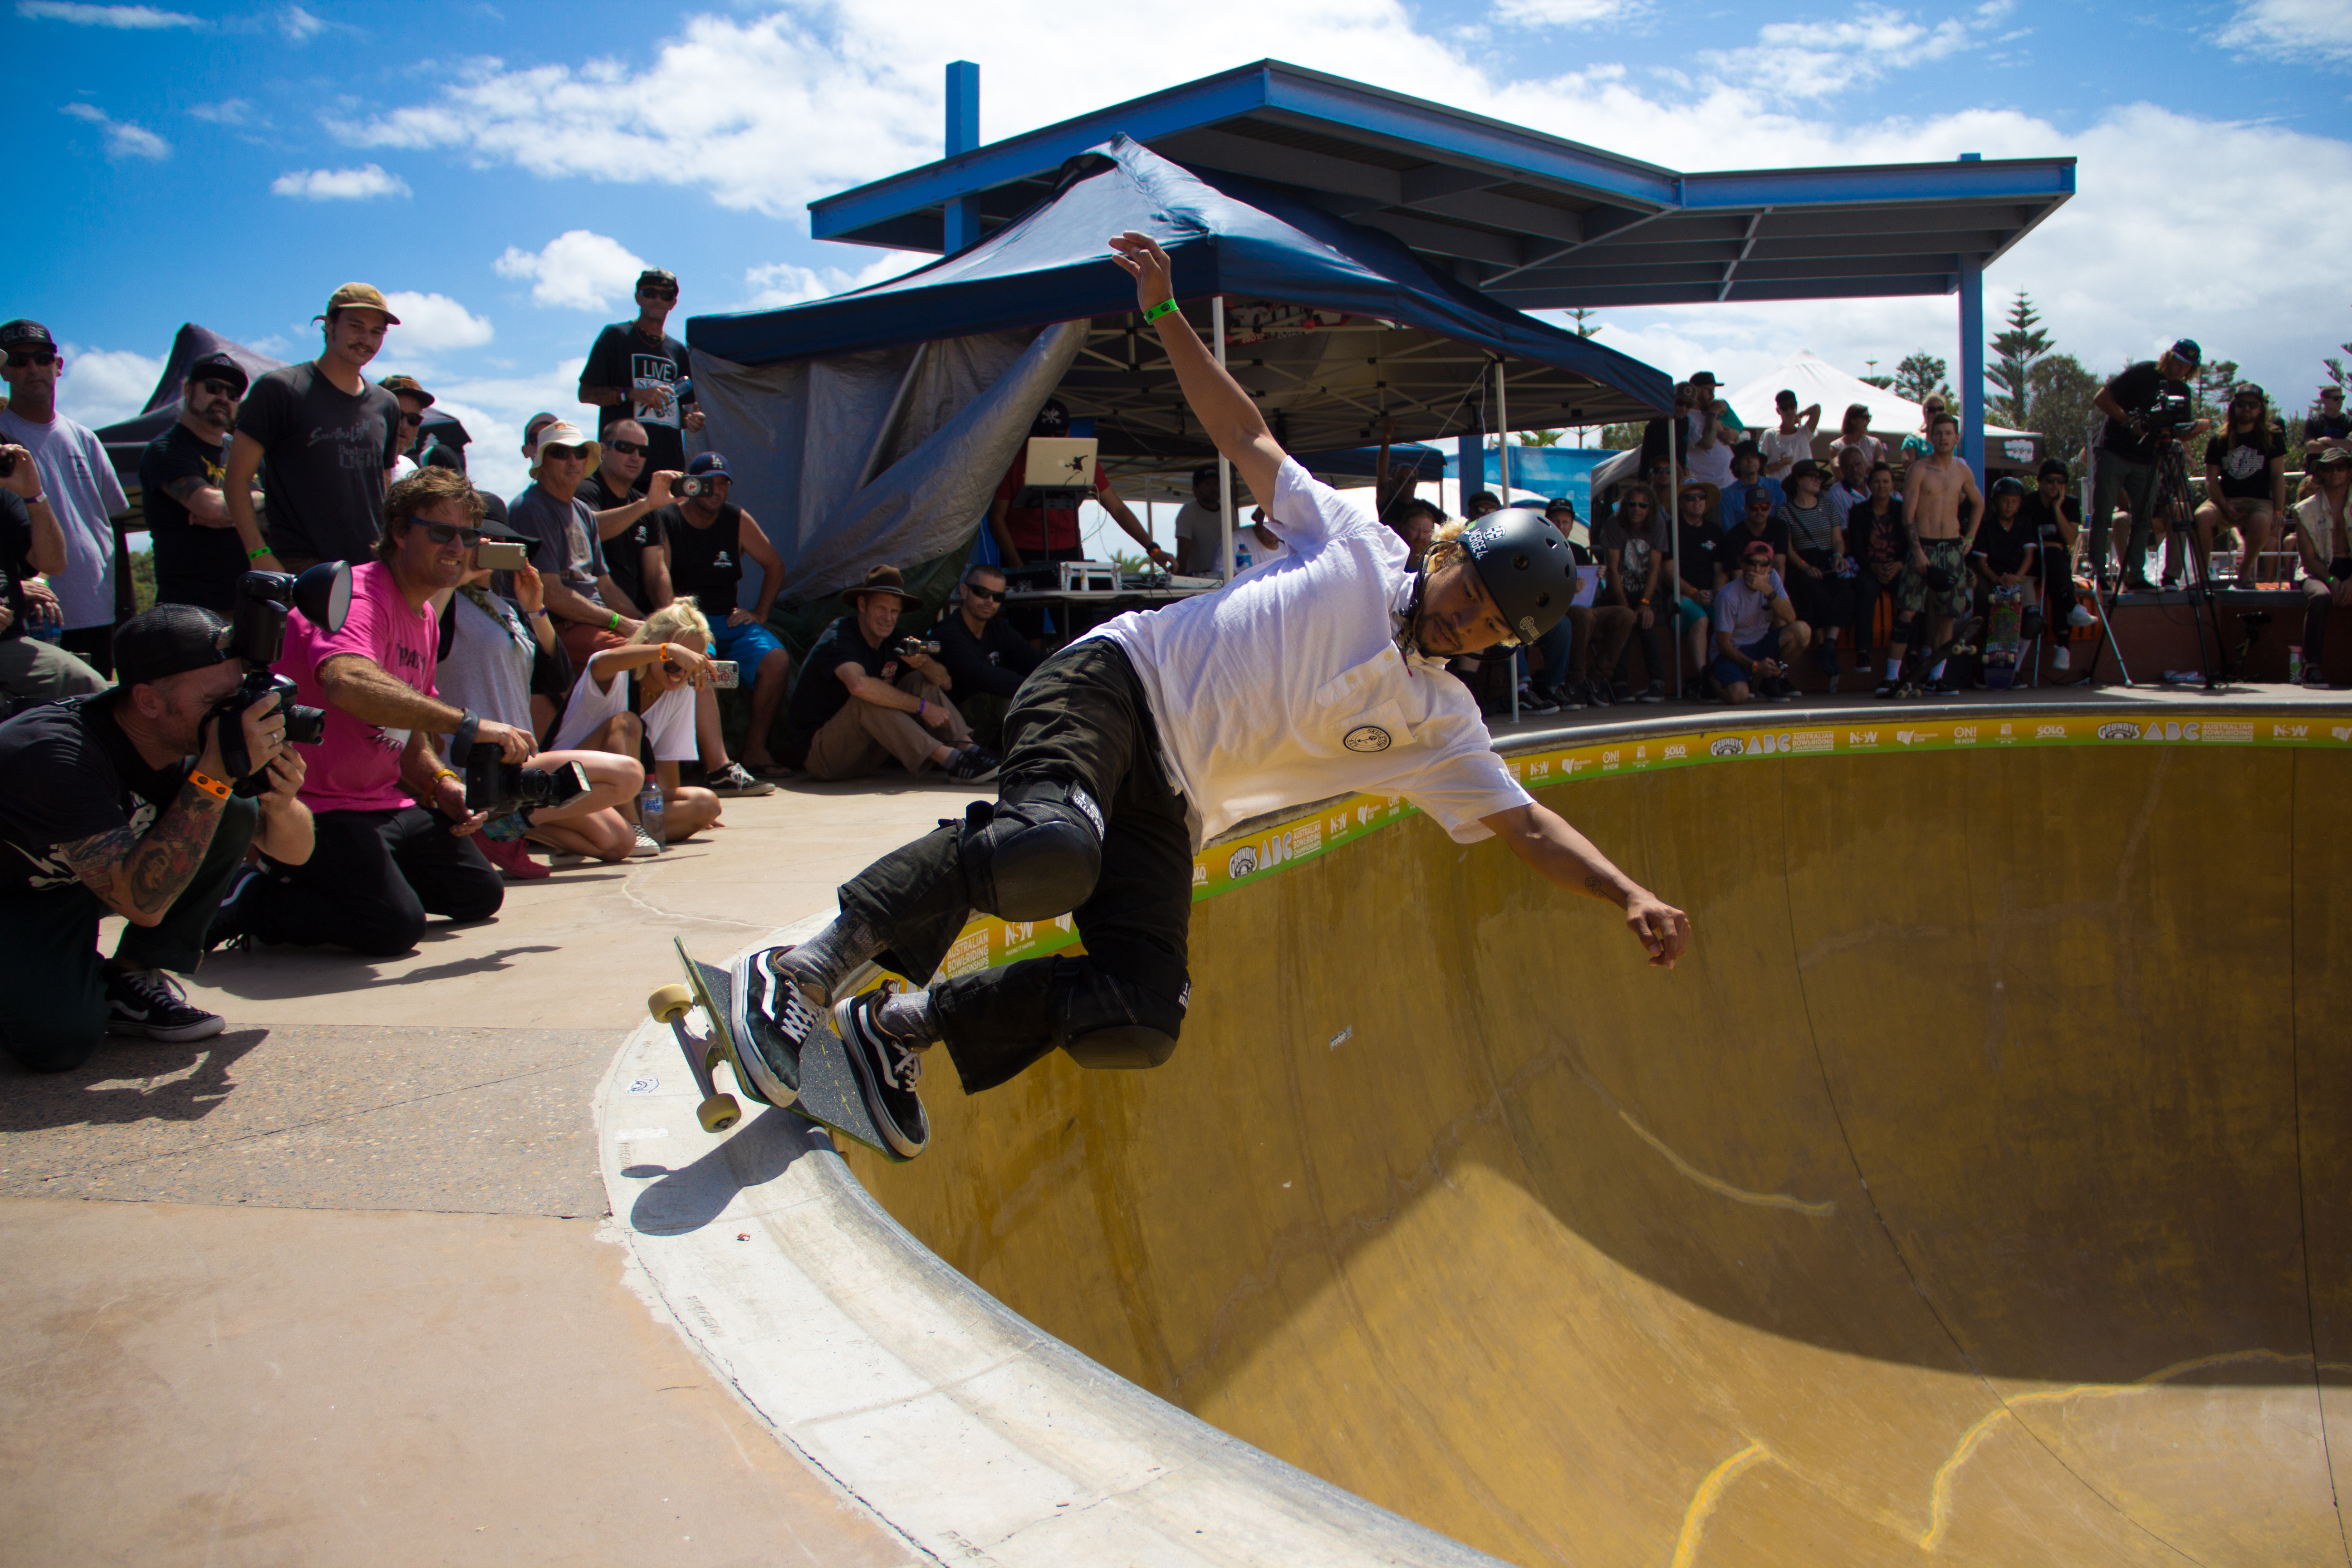
skateboarding, extreme sport, sports, bicycle motocross